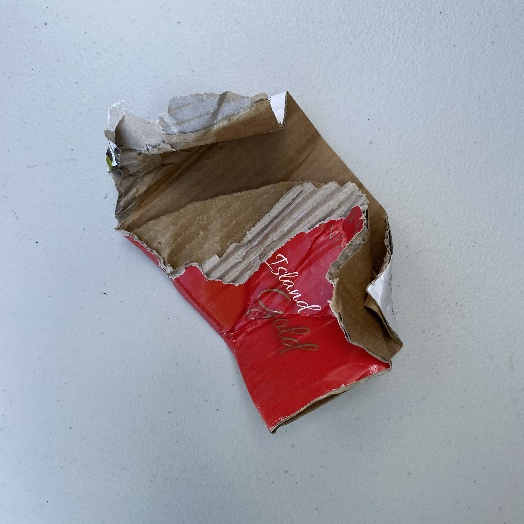
Label: Cardboard